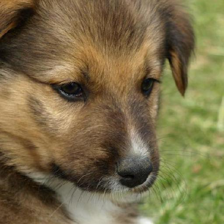
Label: animals